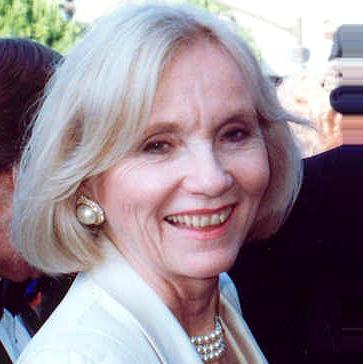
Age: 65